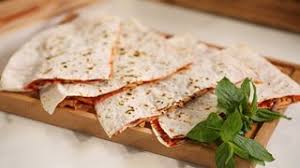
Yemek: gozleme